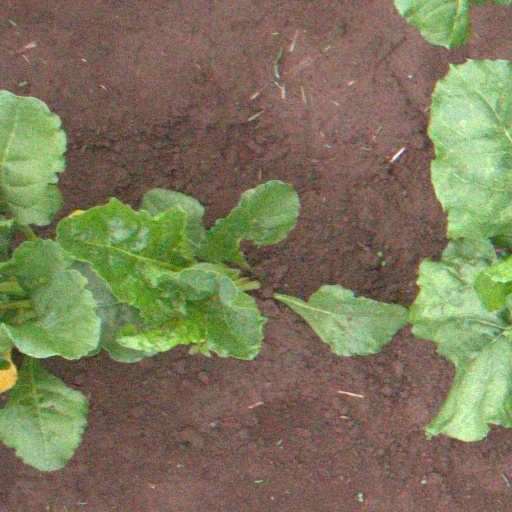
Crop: sugar beet